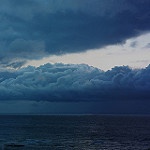
Scene: Outdoor